Free kick (association football)

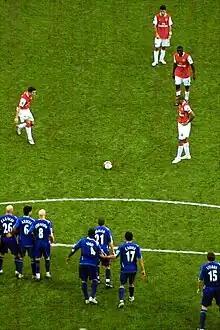
Often several players (red) will line up for a free kick, so as to mask their intentions to the defending team (blue).

The referee signals an indirect free kick by raising the arm vertically above the head; a direct free kick is signaled by extending the arm horizontally. A popular method for identifying the different signals is that, for indirect free kicks, the referee holds his hand above his head, creating the letter "I", for an indirect free kick.